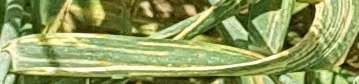
Label: Wheat___Yellow_Rust